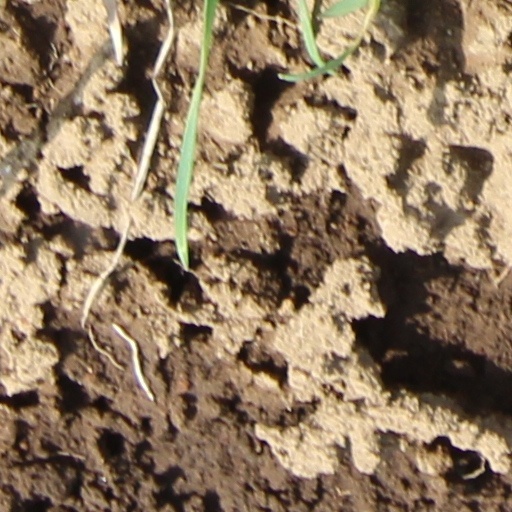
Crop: wheat